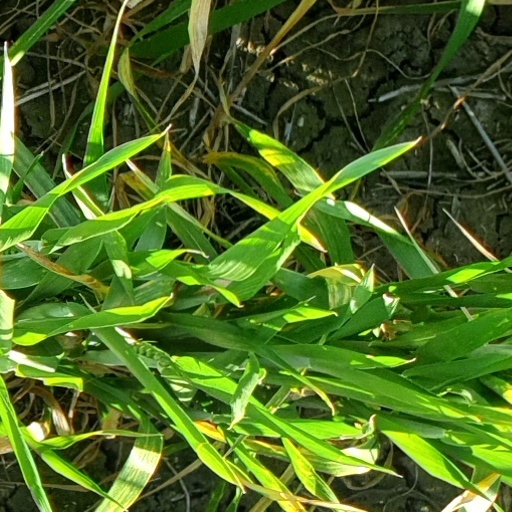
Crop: wheat